Tent boxing

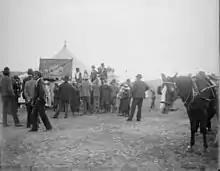
Boxing tent at the Gundagai show.

Tent boxing is an amusement previously seen at agricultural shows throughout Australia.